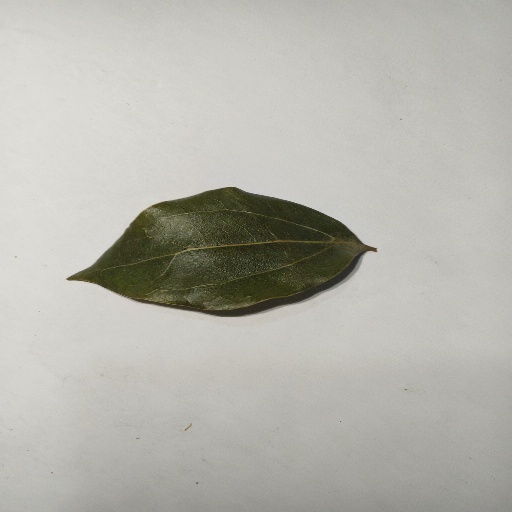
Species: Camphor
Leaf condition: Healthy Leaf